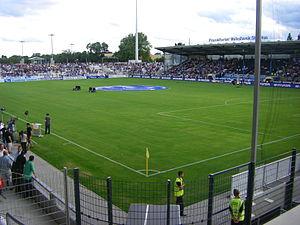
Le Frankfurter Volksbank Stadion est un stade de football situé à Francfort en Allemagne. Il accueille principalement les matchs de football du FSV Francfort ainsi que certains matchs du 1. FFC Francfort.